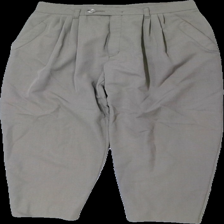
View: front
Type: Trousers
Category: Ladies
Brand: Not in the list
Brand text on label: pta
Colors: Beige
Material: 56% polyester 44% ull
Pattern: Other
Cut: Tight
Season: All
Price range: 50-100
Recommended usage: Reuse
Description: byxor med tight midja